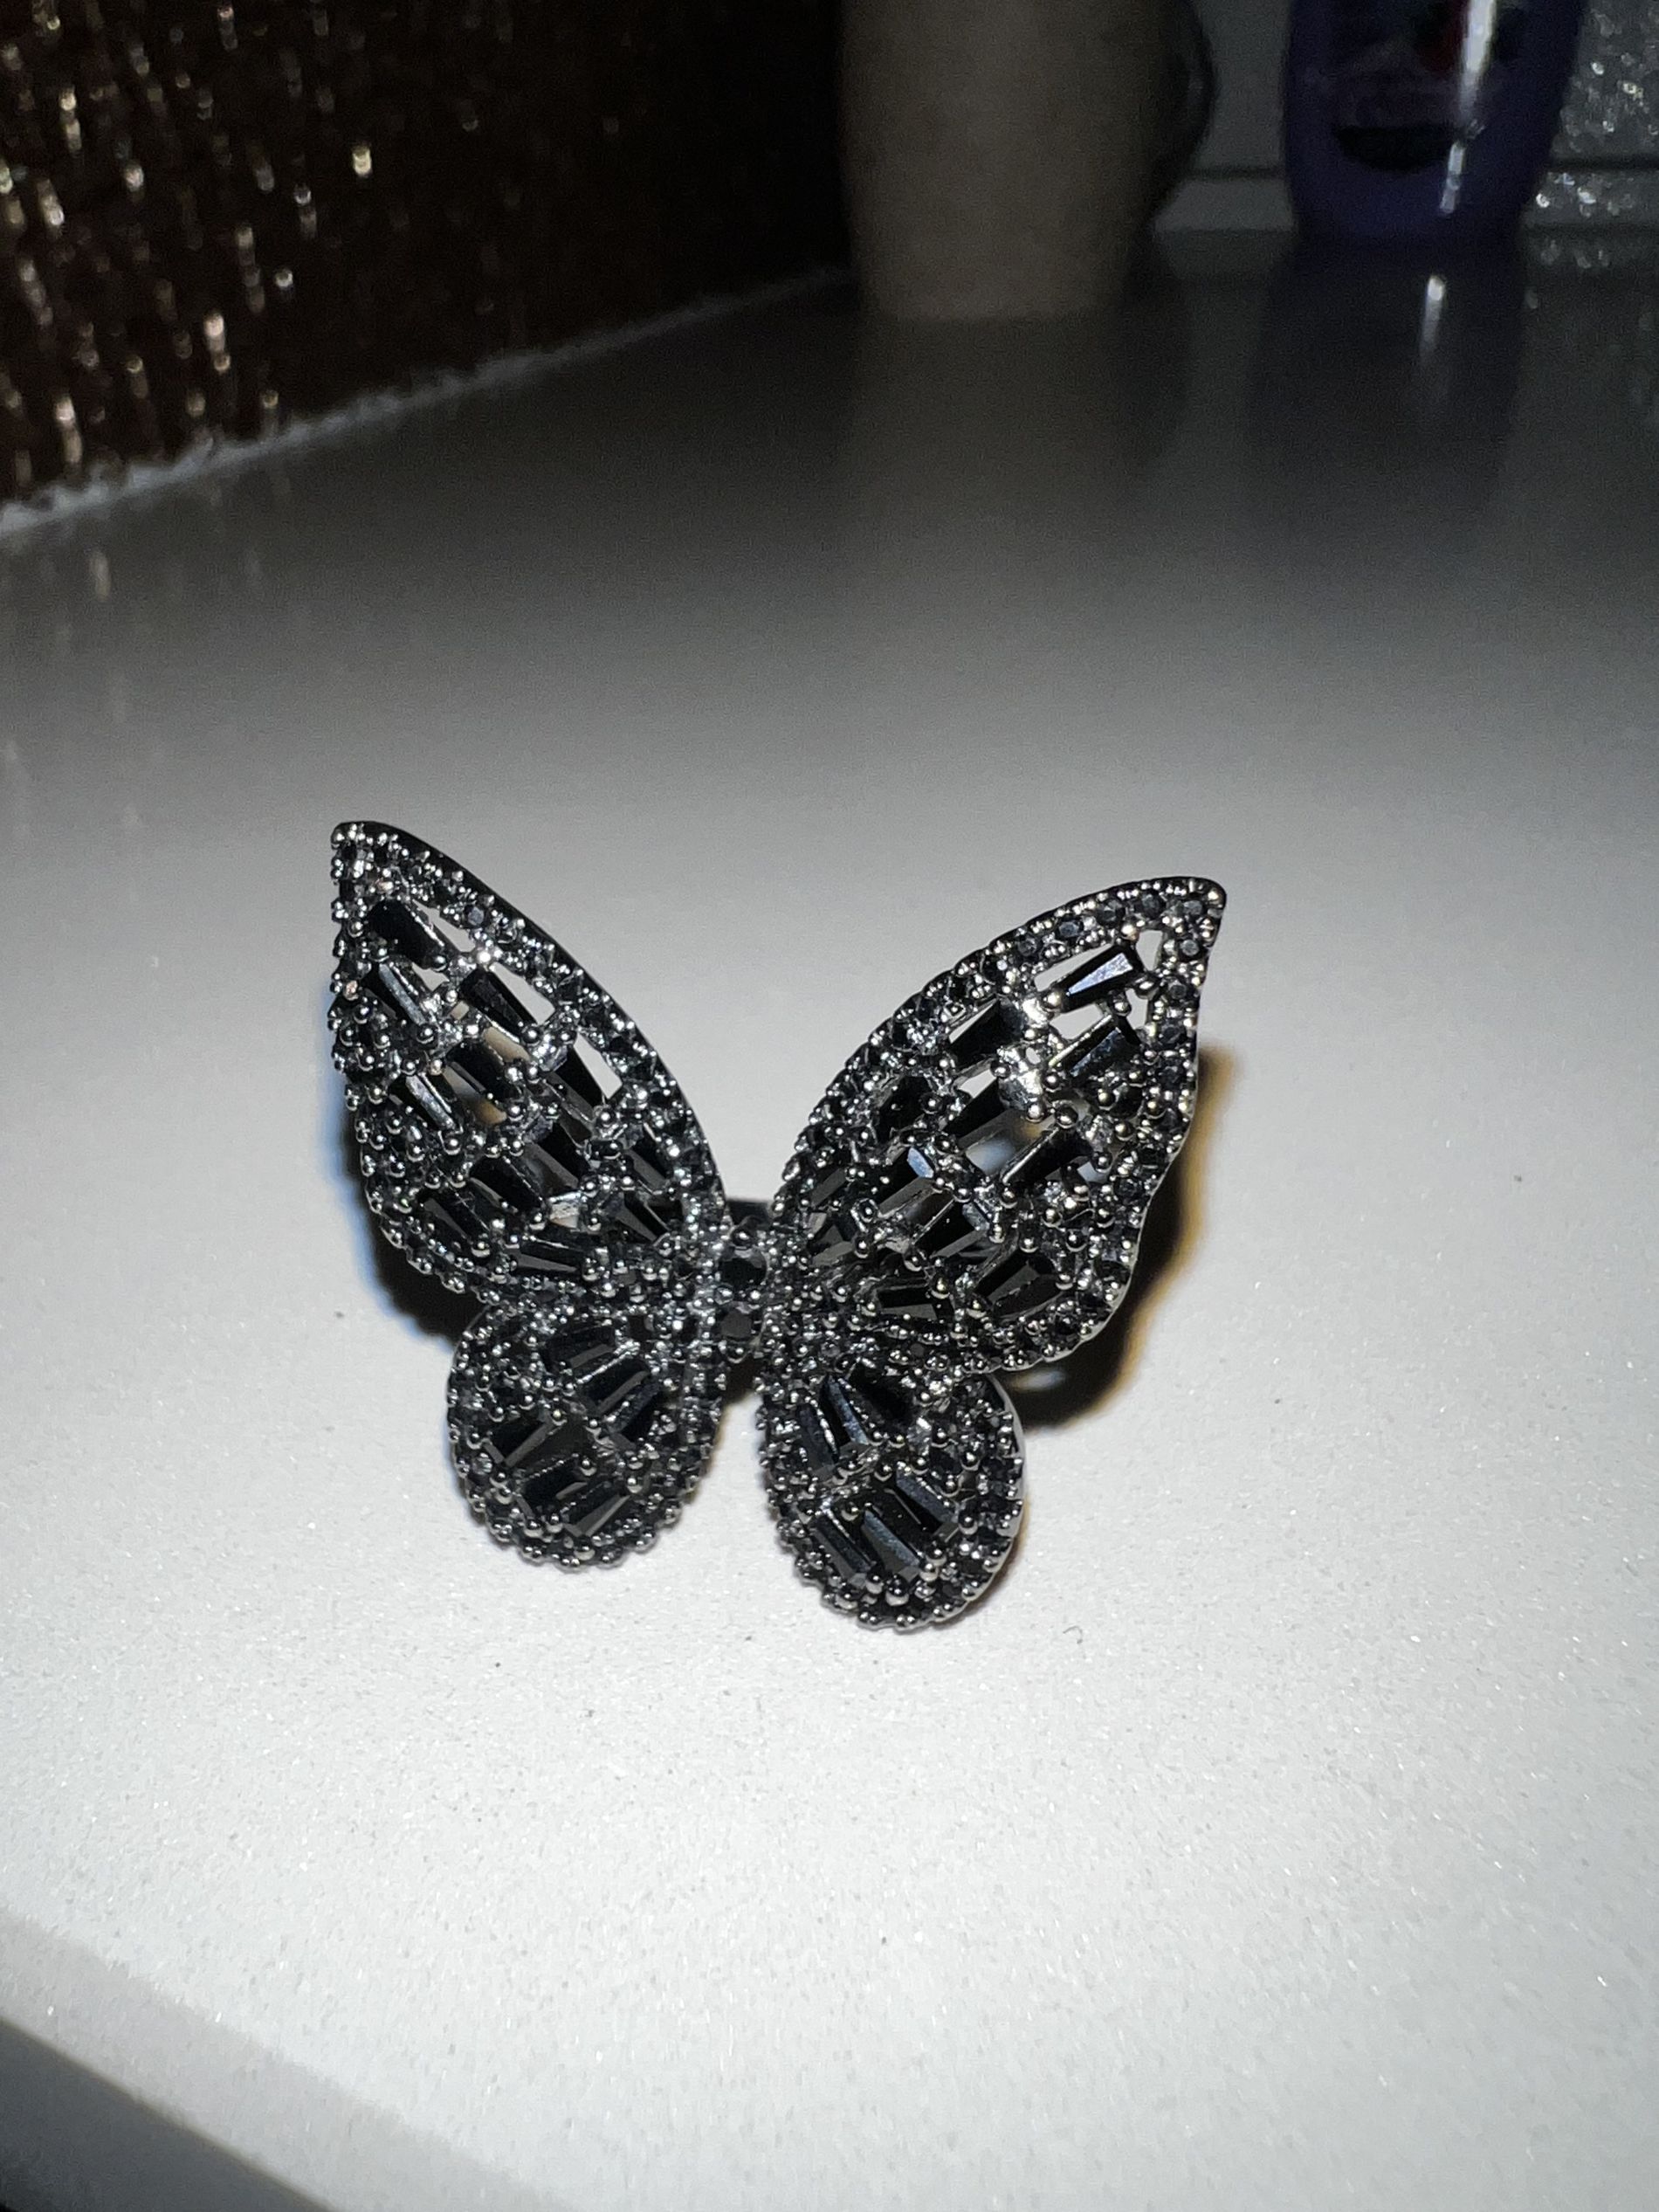
A Butterfly Brooch.
A butterfly-shaped brooch is placed on the floor, with shiny walls on either side and two cups leaning against the walls.
The picture is taken from a high angle perspective, appearing dark and emotionless. The color palette features gradients of silver, gray, white, and black. Both the brooch and the wall are shining, creating an overall mood that is dramatic yet cute.
Labels: Accessories, Jewelry, Diamond, Gemstone, Earring, Brooch, Locket, Pendant, Necklace, Crystal, Floor, Shiny wall, cup, Cups
Camera: Apple iPhone 13 Pro Max
Lens: iPhone 13 Pro Max back triple camera 1.57mm f/1.8
Aperture: F1.8
Exposure: 1/977 sec
ISO: 25
Focal length: 1.57